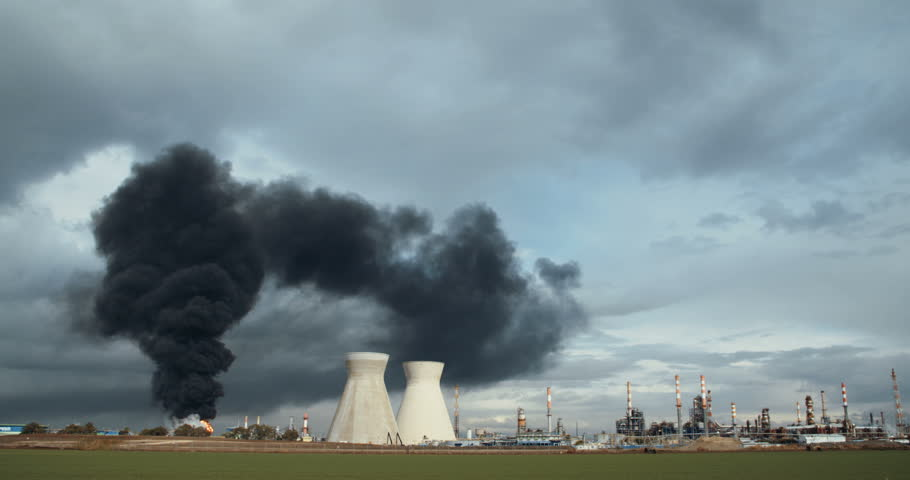
Fire: yes
Smoke: yes